William R. Rush

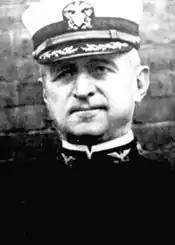
Captain William Rush

William Rees Rush (1857–1940) was an officer in the United States Navy during the Spanish–American War, the 1914 United States occupation of Veracruz, and World War I, and was a recipient of the Medal of Honor and the Navy Cross.